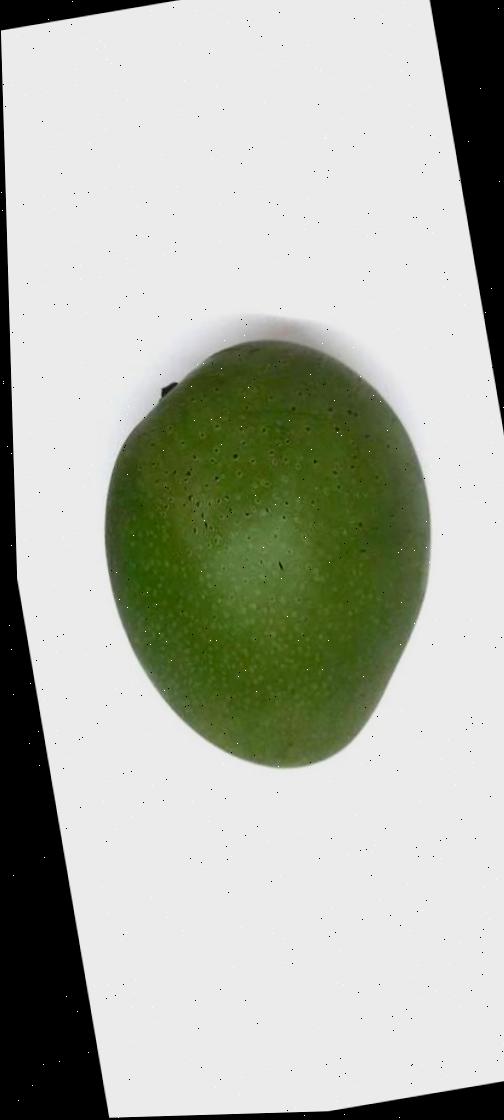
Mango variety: Ashshina Zhinuk